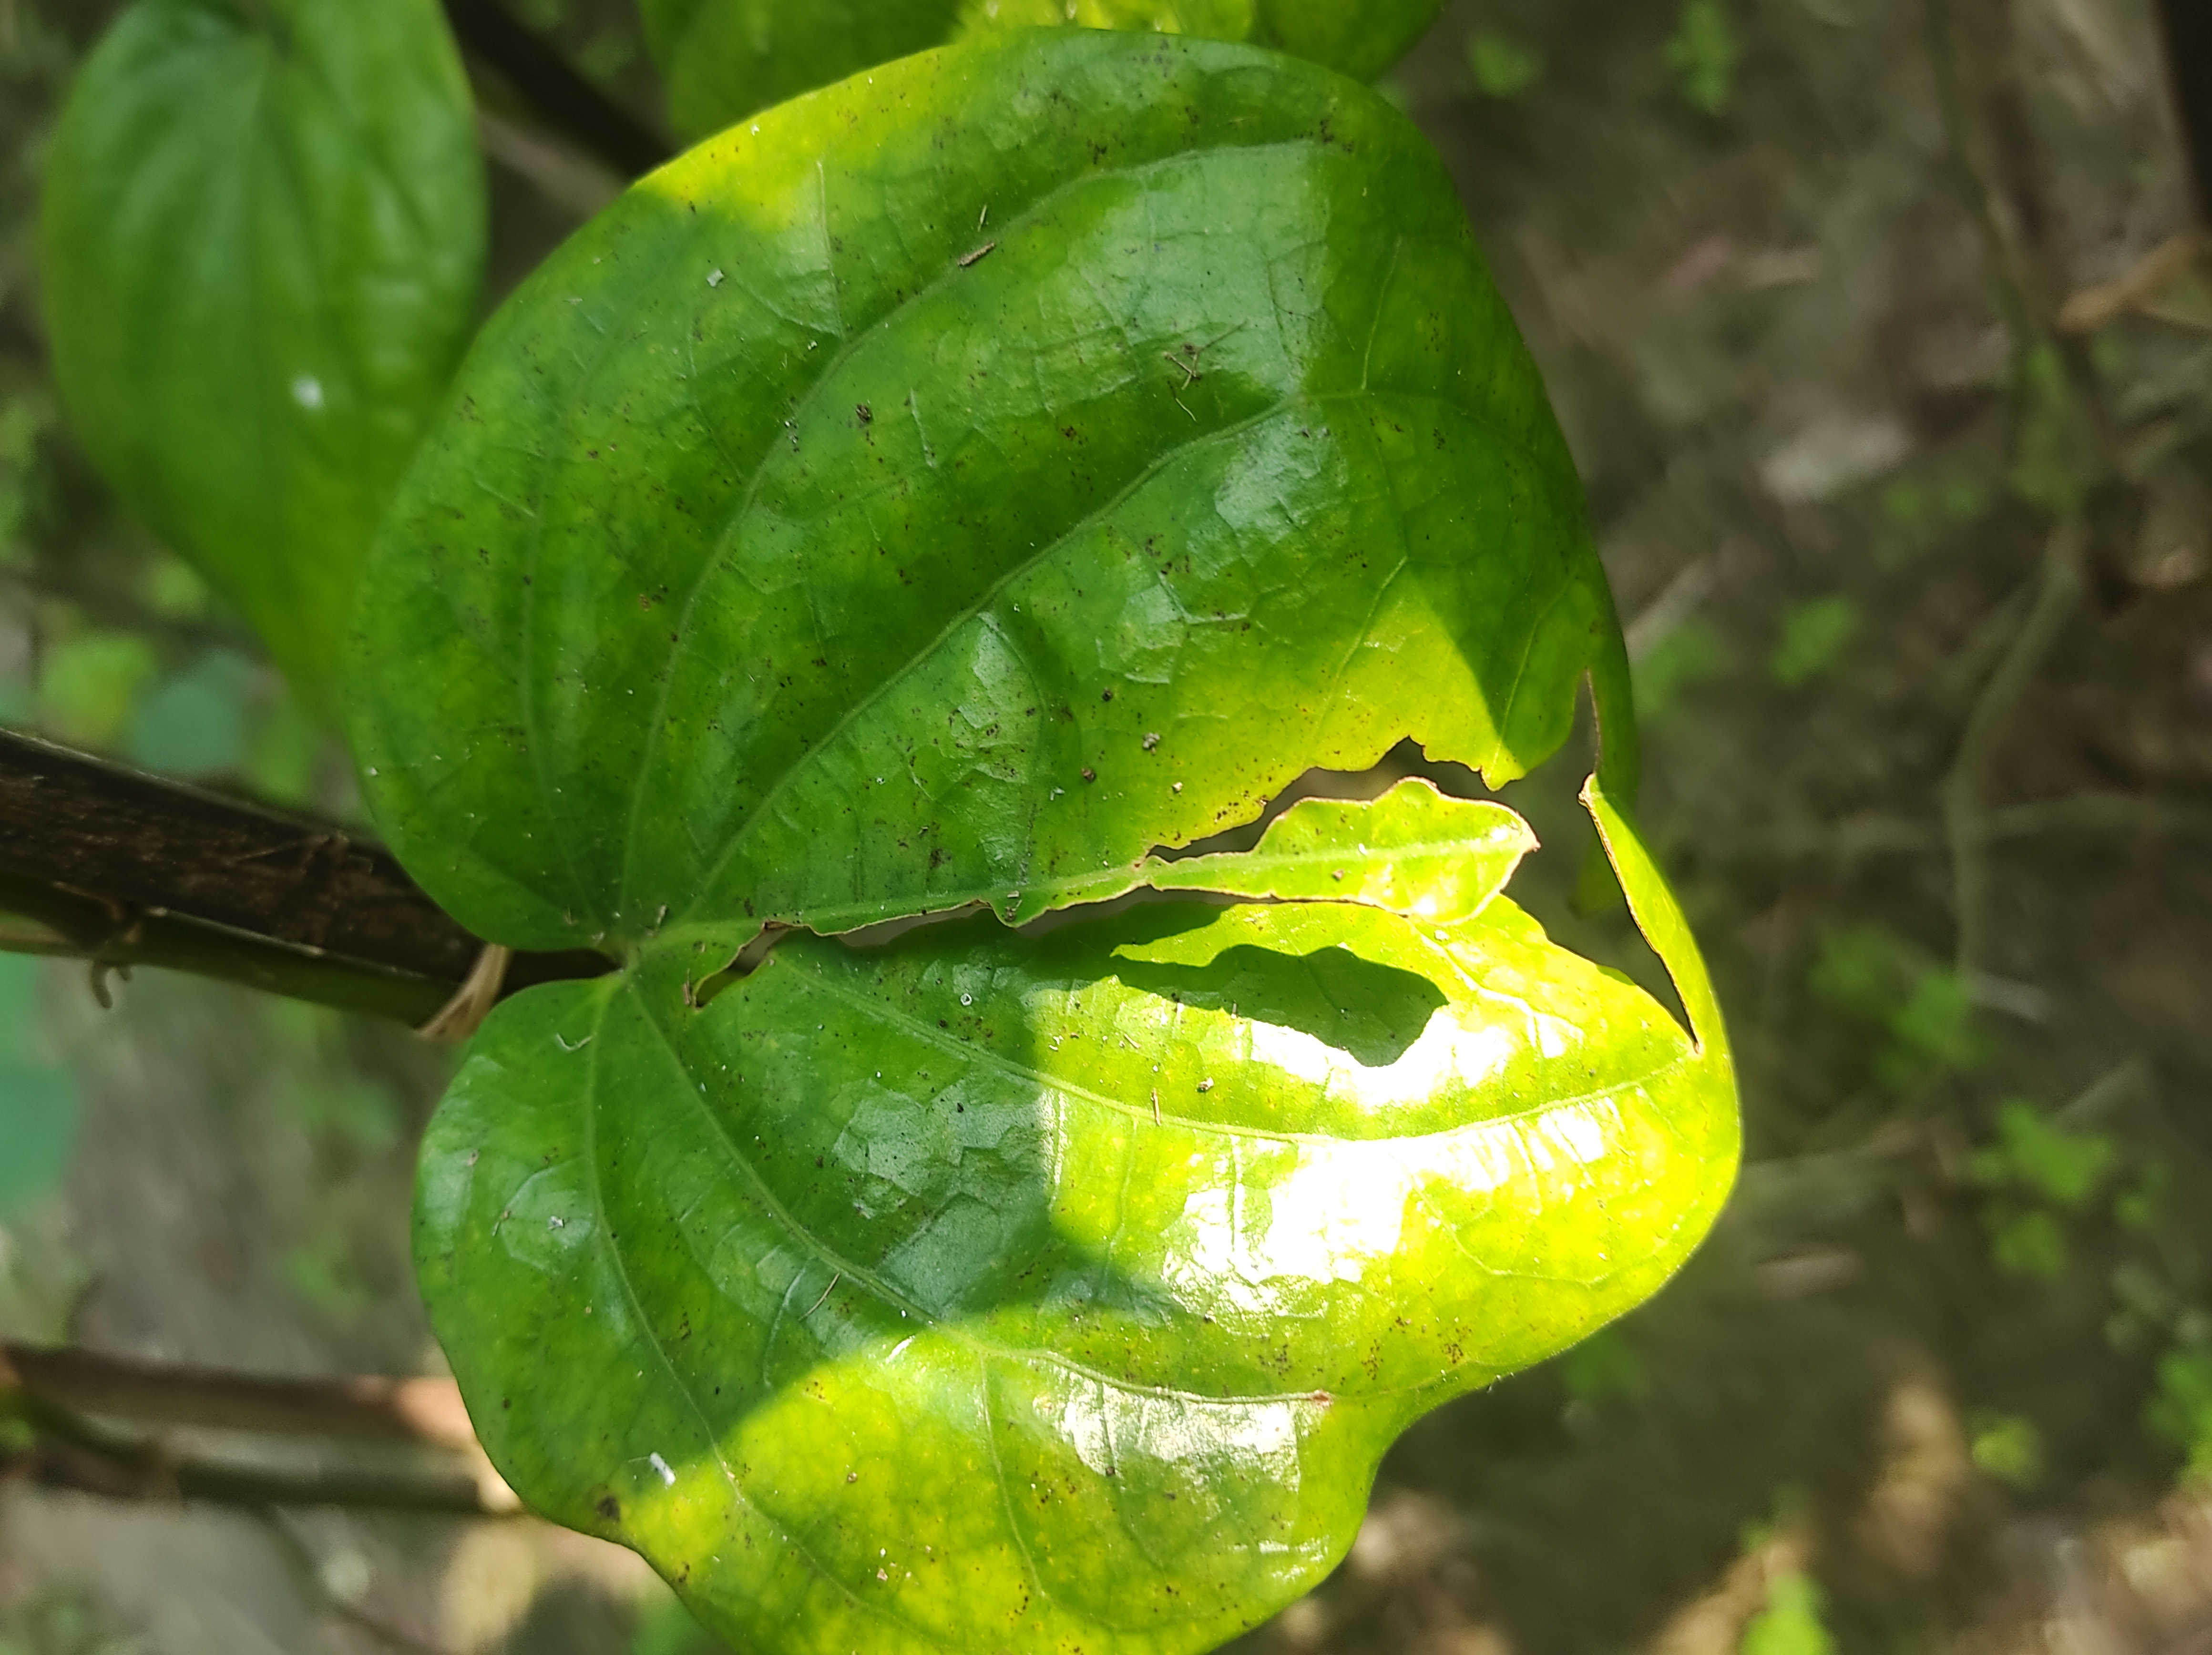
Label: Fungal_Brown_Spot_Disease